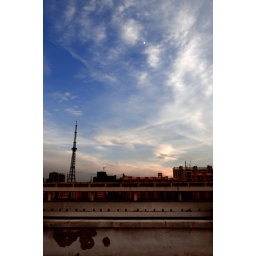
Fly high in the sky. See the artwork of Him. taking His white paint and painting on the blue sheet...